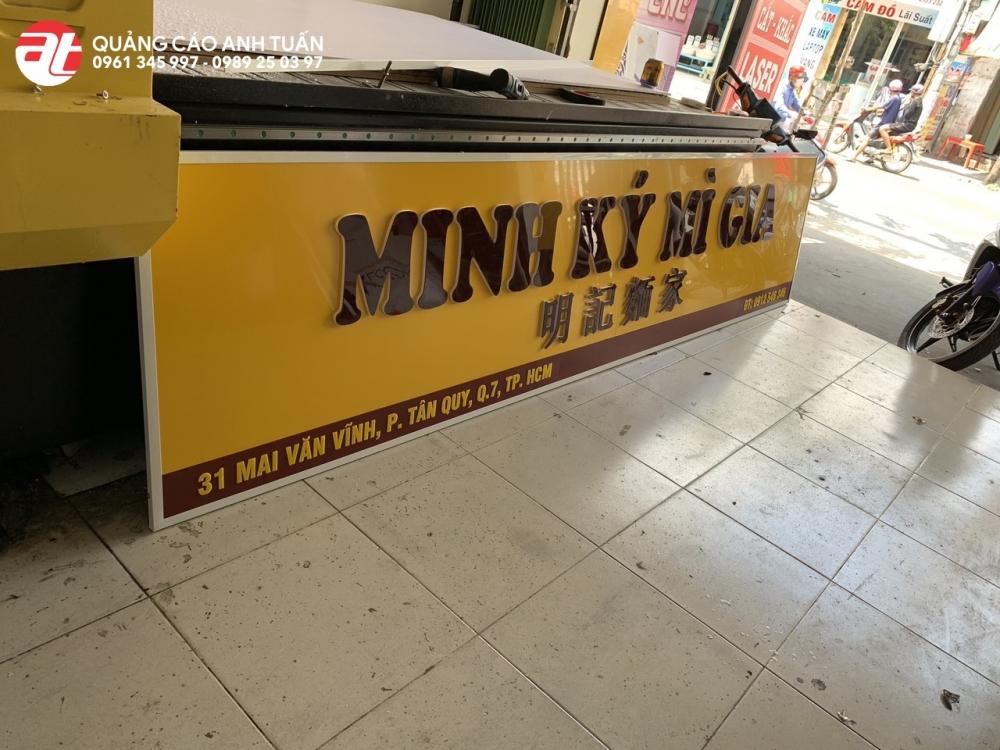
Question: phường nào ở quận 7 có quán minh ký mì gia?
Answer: phường tân quy